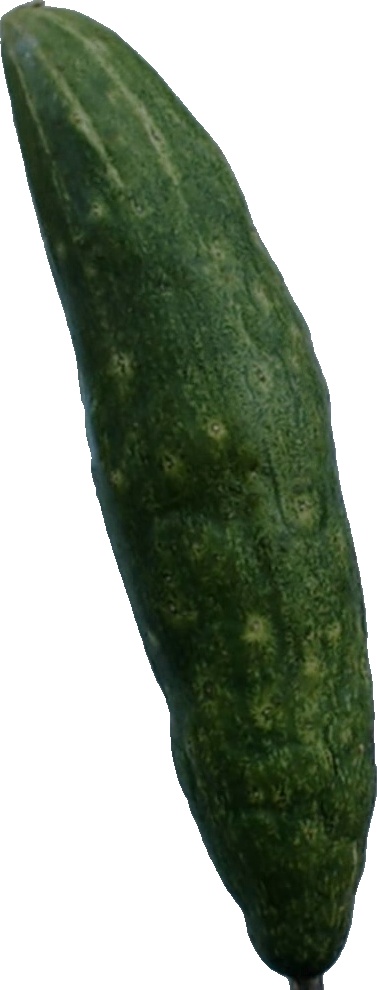
Label: cucumber_3